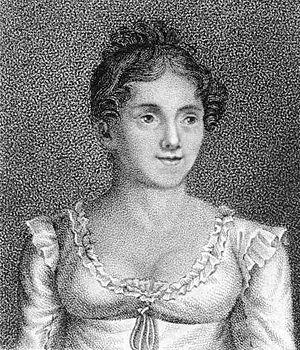
Benedetta Rosmunda Pisaroni est une cantatrice italienne qui s'est produite entre 1811 et 1831.
L’esule di Granata est le huitième opéra composé par Giacomo Meyerbeer, et son cinquième opéra composé pour un théâtre italien. Avec cette œuvre, Meyerbeer poursuit sa collaboration avec le « premier librettiste italien de l’époque », Felice Romani. La création eut lieu à La Scala de Milan le 12 mars 1822.
Romilda e Costanza est le quatrième opéra composé par Giacomo Meyerbeer, et son premier opéra composé pour un théâtre italien. Le livret est de Gaetano Rossi. La création eut lieu au Teatro nuovo de Padoue le 19 juillet 1817.